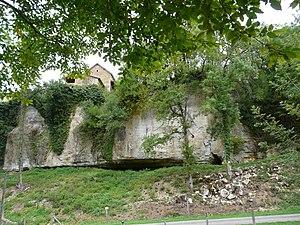
L'abri Castanet, site préhistorique sur la commune de Sergeac, dans le vallon de Castel Merle, Dordogne, France. This building is classé au titre des Monuments Historiques. It is indexed in the Base Mérimée, a database of architectural heritage maintained by the French Ministry of Culture,